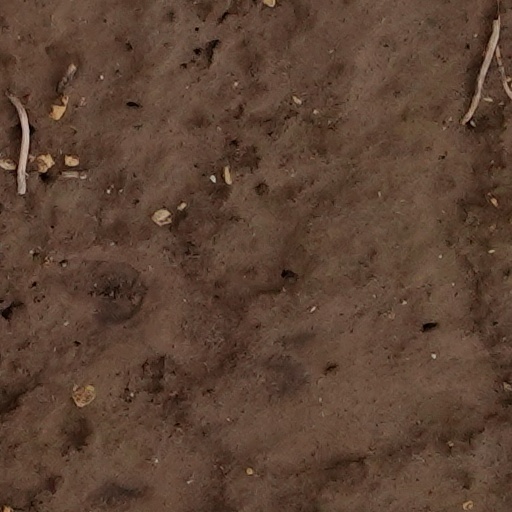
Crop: wheat